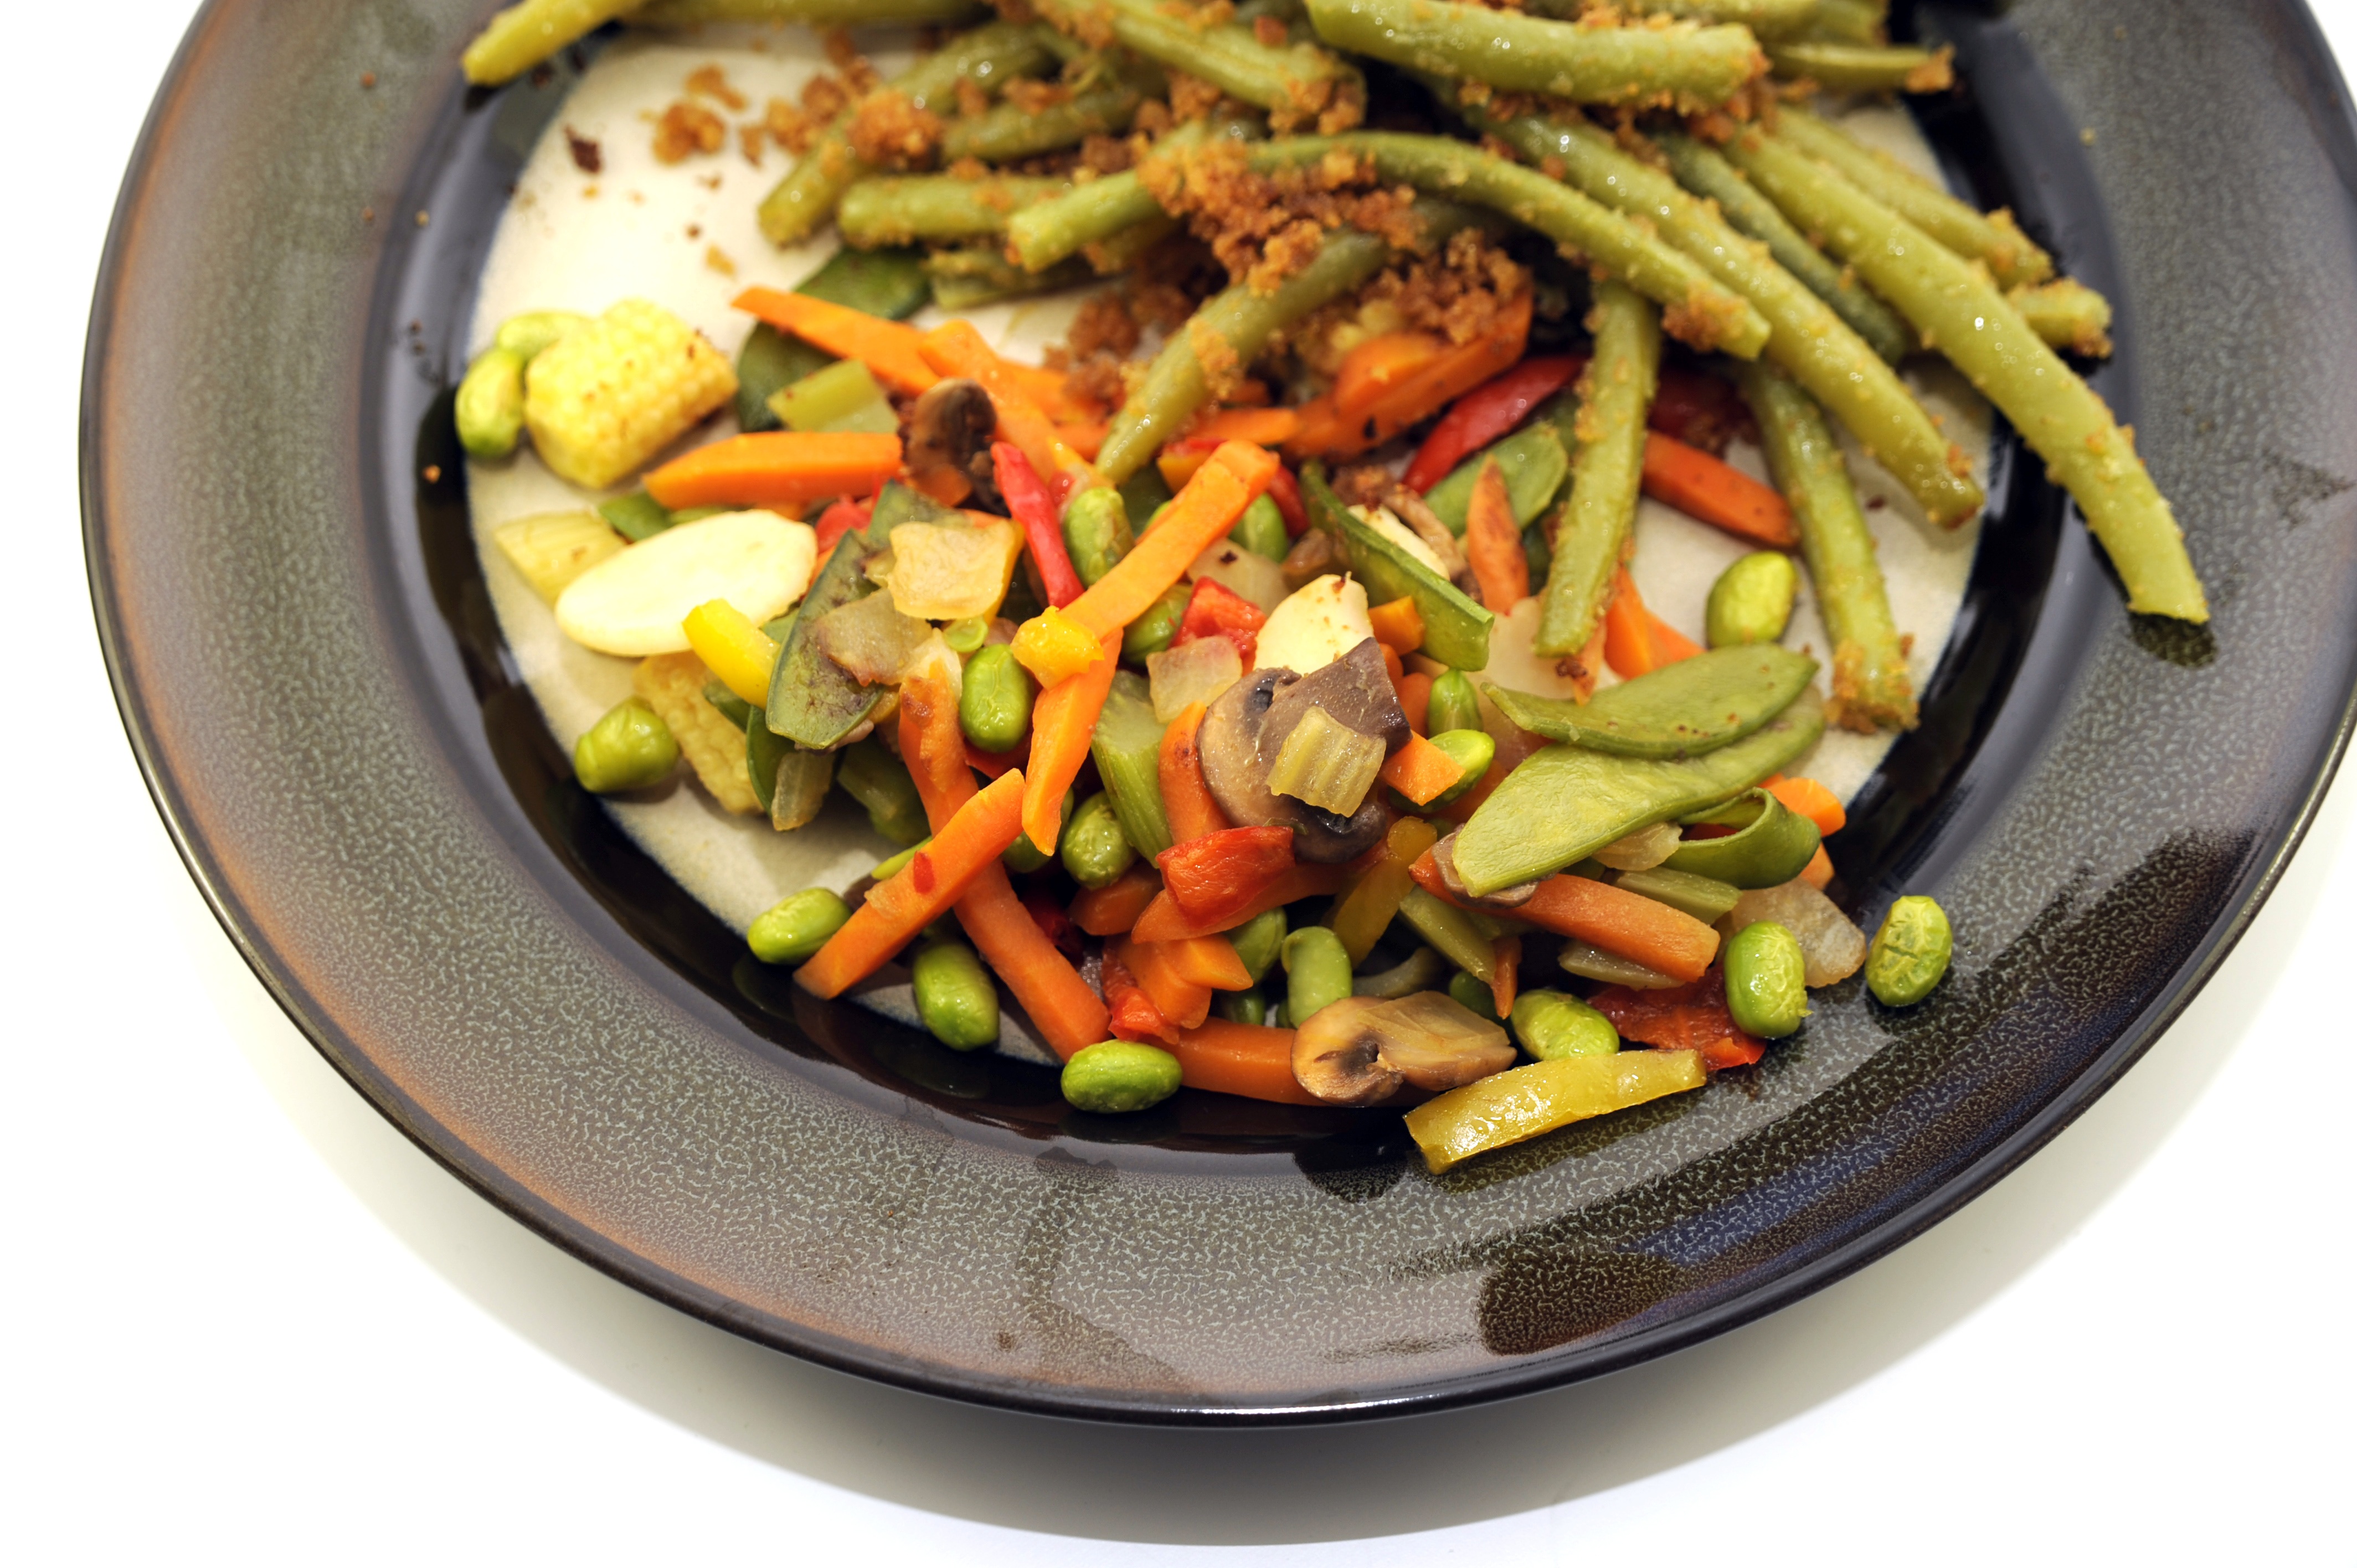
dish, food, produce, vegetable, meat, cuisine, diet, detox, mixed salad, flowering plant, slimming, vegetable salad, salad dish